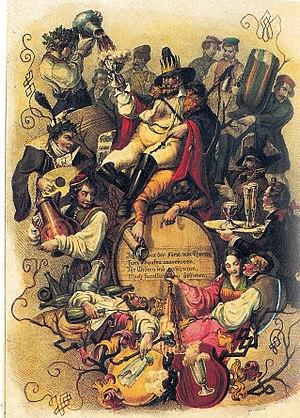
Le Bierstaat, aussi appelé Bierherzogtum ou Bierkönigreich est une représentation carnavalesque qui était fréquemment donnée par les étudiants jusqu'à la première moitié du XIXᵉ siècle. Elle pouvait durer plusieurs jours et s'accompagnait d'une surconsommation d'alcool. Le Bierstaat consistait à parodier les structures féodales du Saint-Empire romain germanique, l'aristocratie et le clergé. Les villes de Iéna, Leipzig et Breslau étaient particulièrement réputées pour ce type de divertissement. Des jeux de boisson simples et courts sur le même thème étaient également courants. On les appelait Fürst von Thoren ou Papstspiel et ils marquaient probablement le début des Bierstaaten. Les premiers Trinkerreiche remontent vraisemblablement au XVIᵉ siècle.